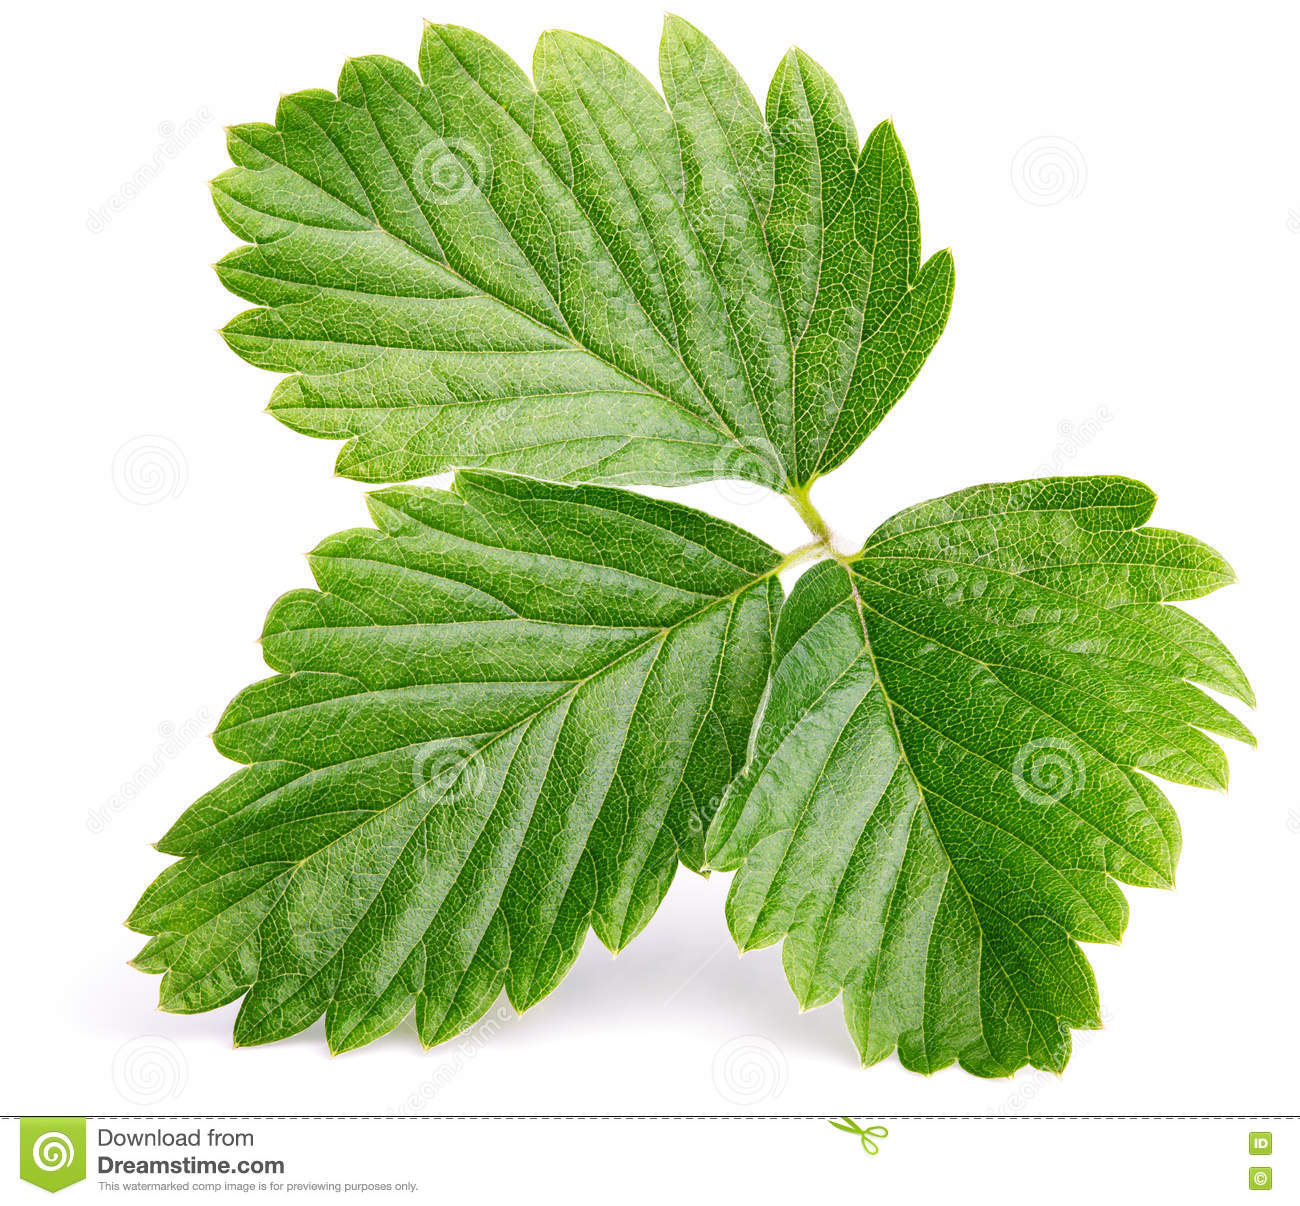
Labels: Strawberry leaf, Strawberry leaf, Strawberry leaf